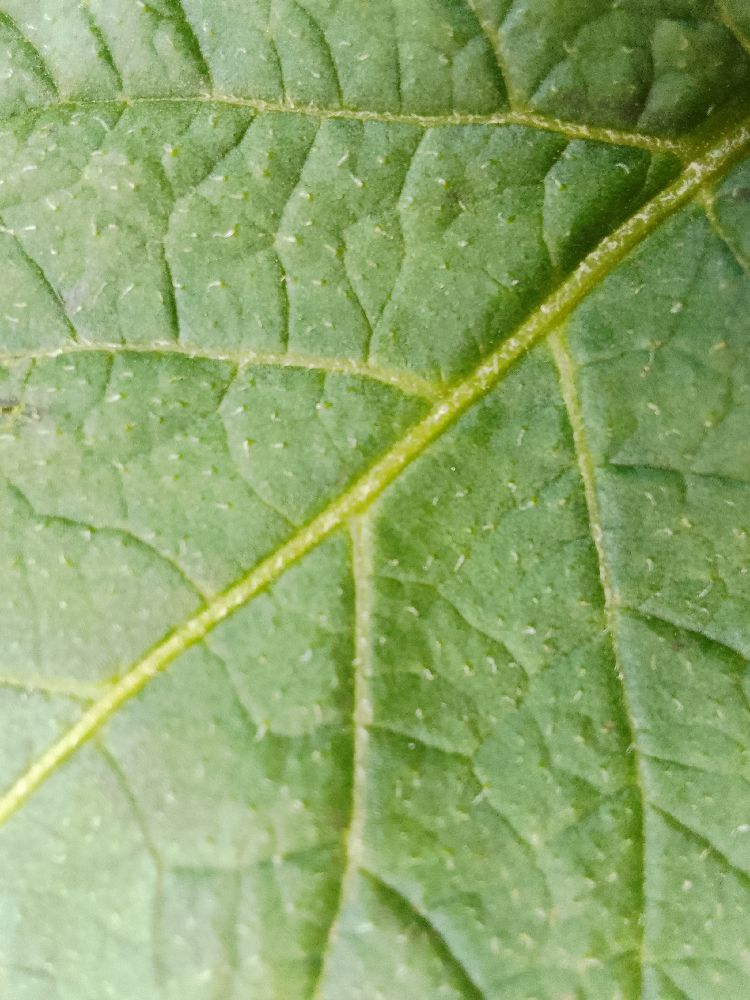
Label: Healthy